Gianni Petrucci

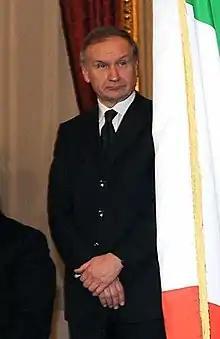
Petrucci in 2010

Giovanni "Gianni" Petrucci (born 19 July 1945) is an Italian sports director. Born in Rome, Petrucci was the president of the Italian National Olympic Committee (CONI) for the fourth consecutive term that ended after the Games of the XXX Olympiad of 2012.